J. C. A. Corea

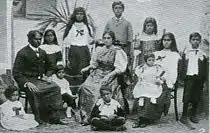
J. C. A. Corea is seated by the side of his father, Gate Mudaliyar James Edward Corea of Chilaw, surrounded by his brothers and sisters.

Born in the coastal town of Chilaw in Ceylon in 1904, he was raised by his parents, Gate Mudaliyar James Edward Corea and Frances Eleanor Terentia Ameresekera, in Chilaw. His father sent him to Colombo to be educated at Royal College. He then gained an MA in Psychology from the University of London and a Diploma in Education from the University of Cambridge.